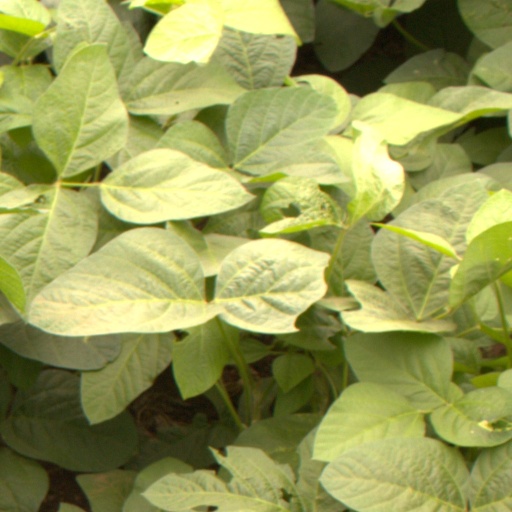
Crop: soybean